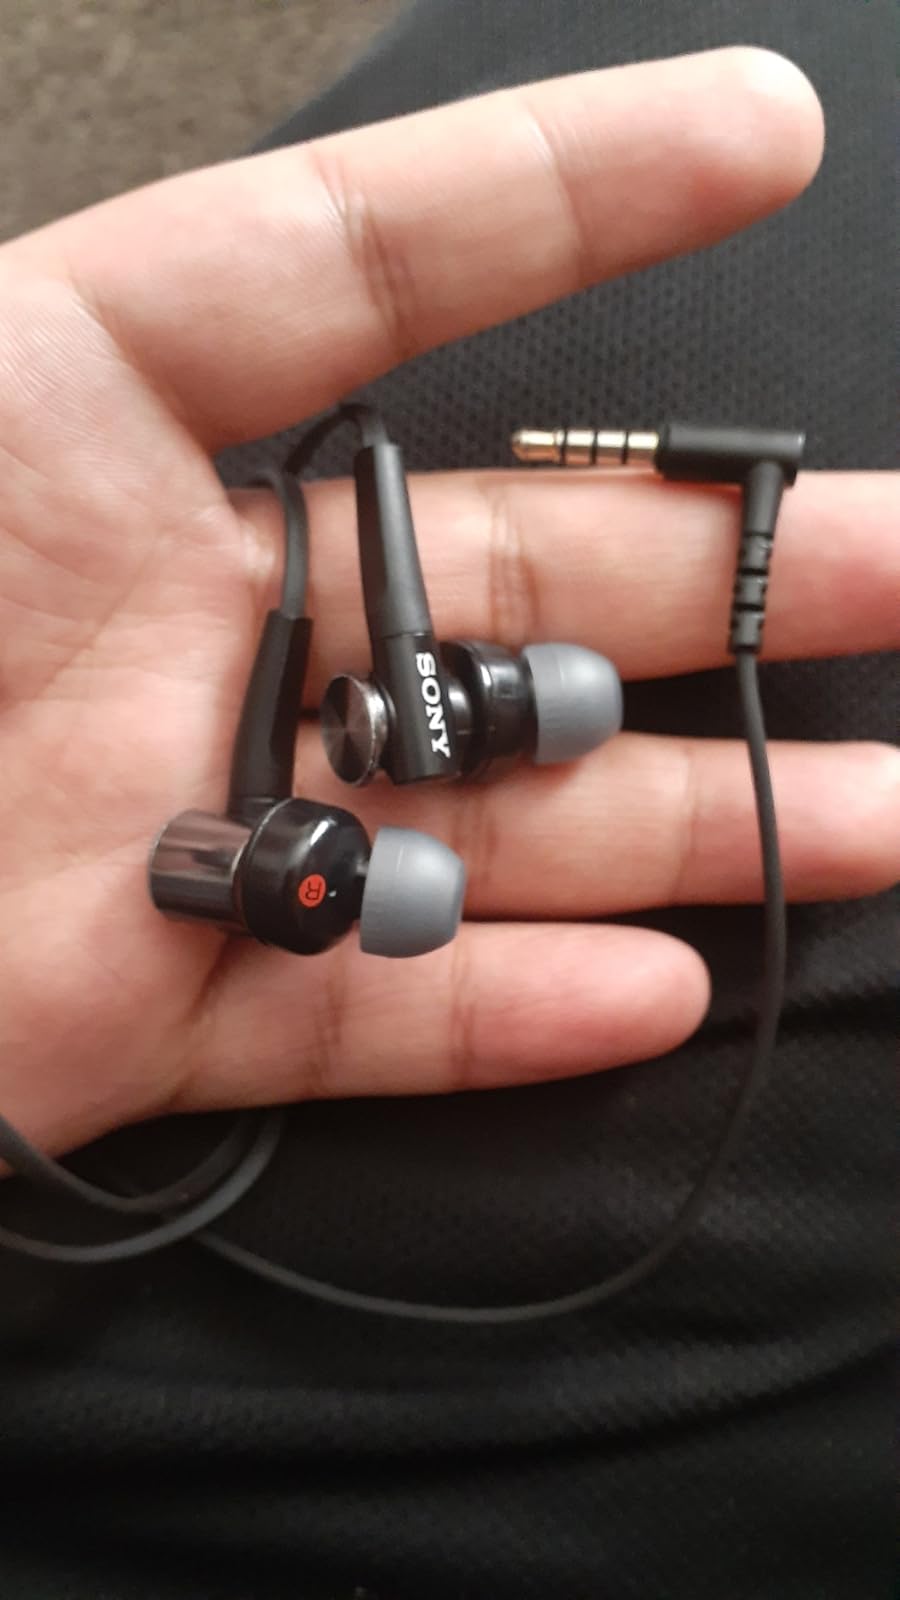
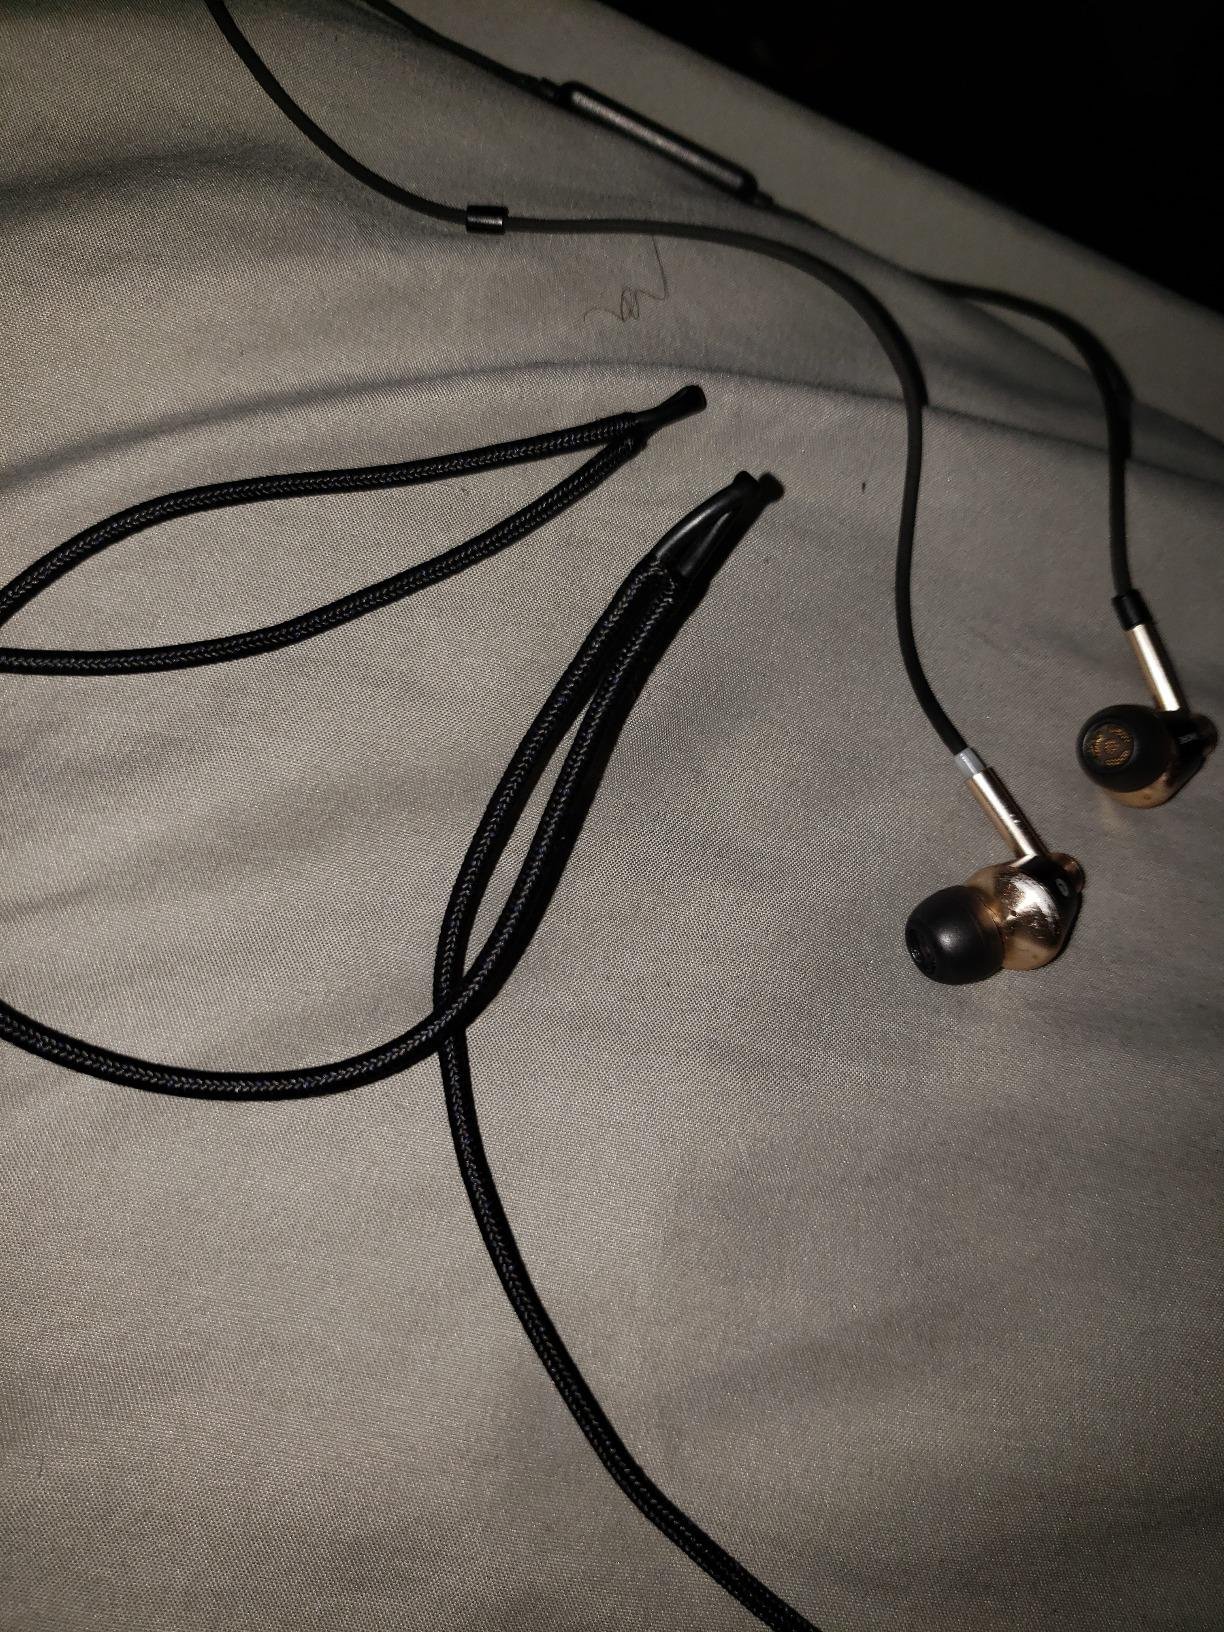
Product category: headphones
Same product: no